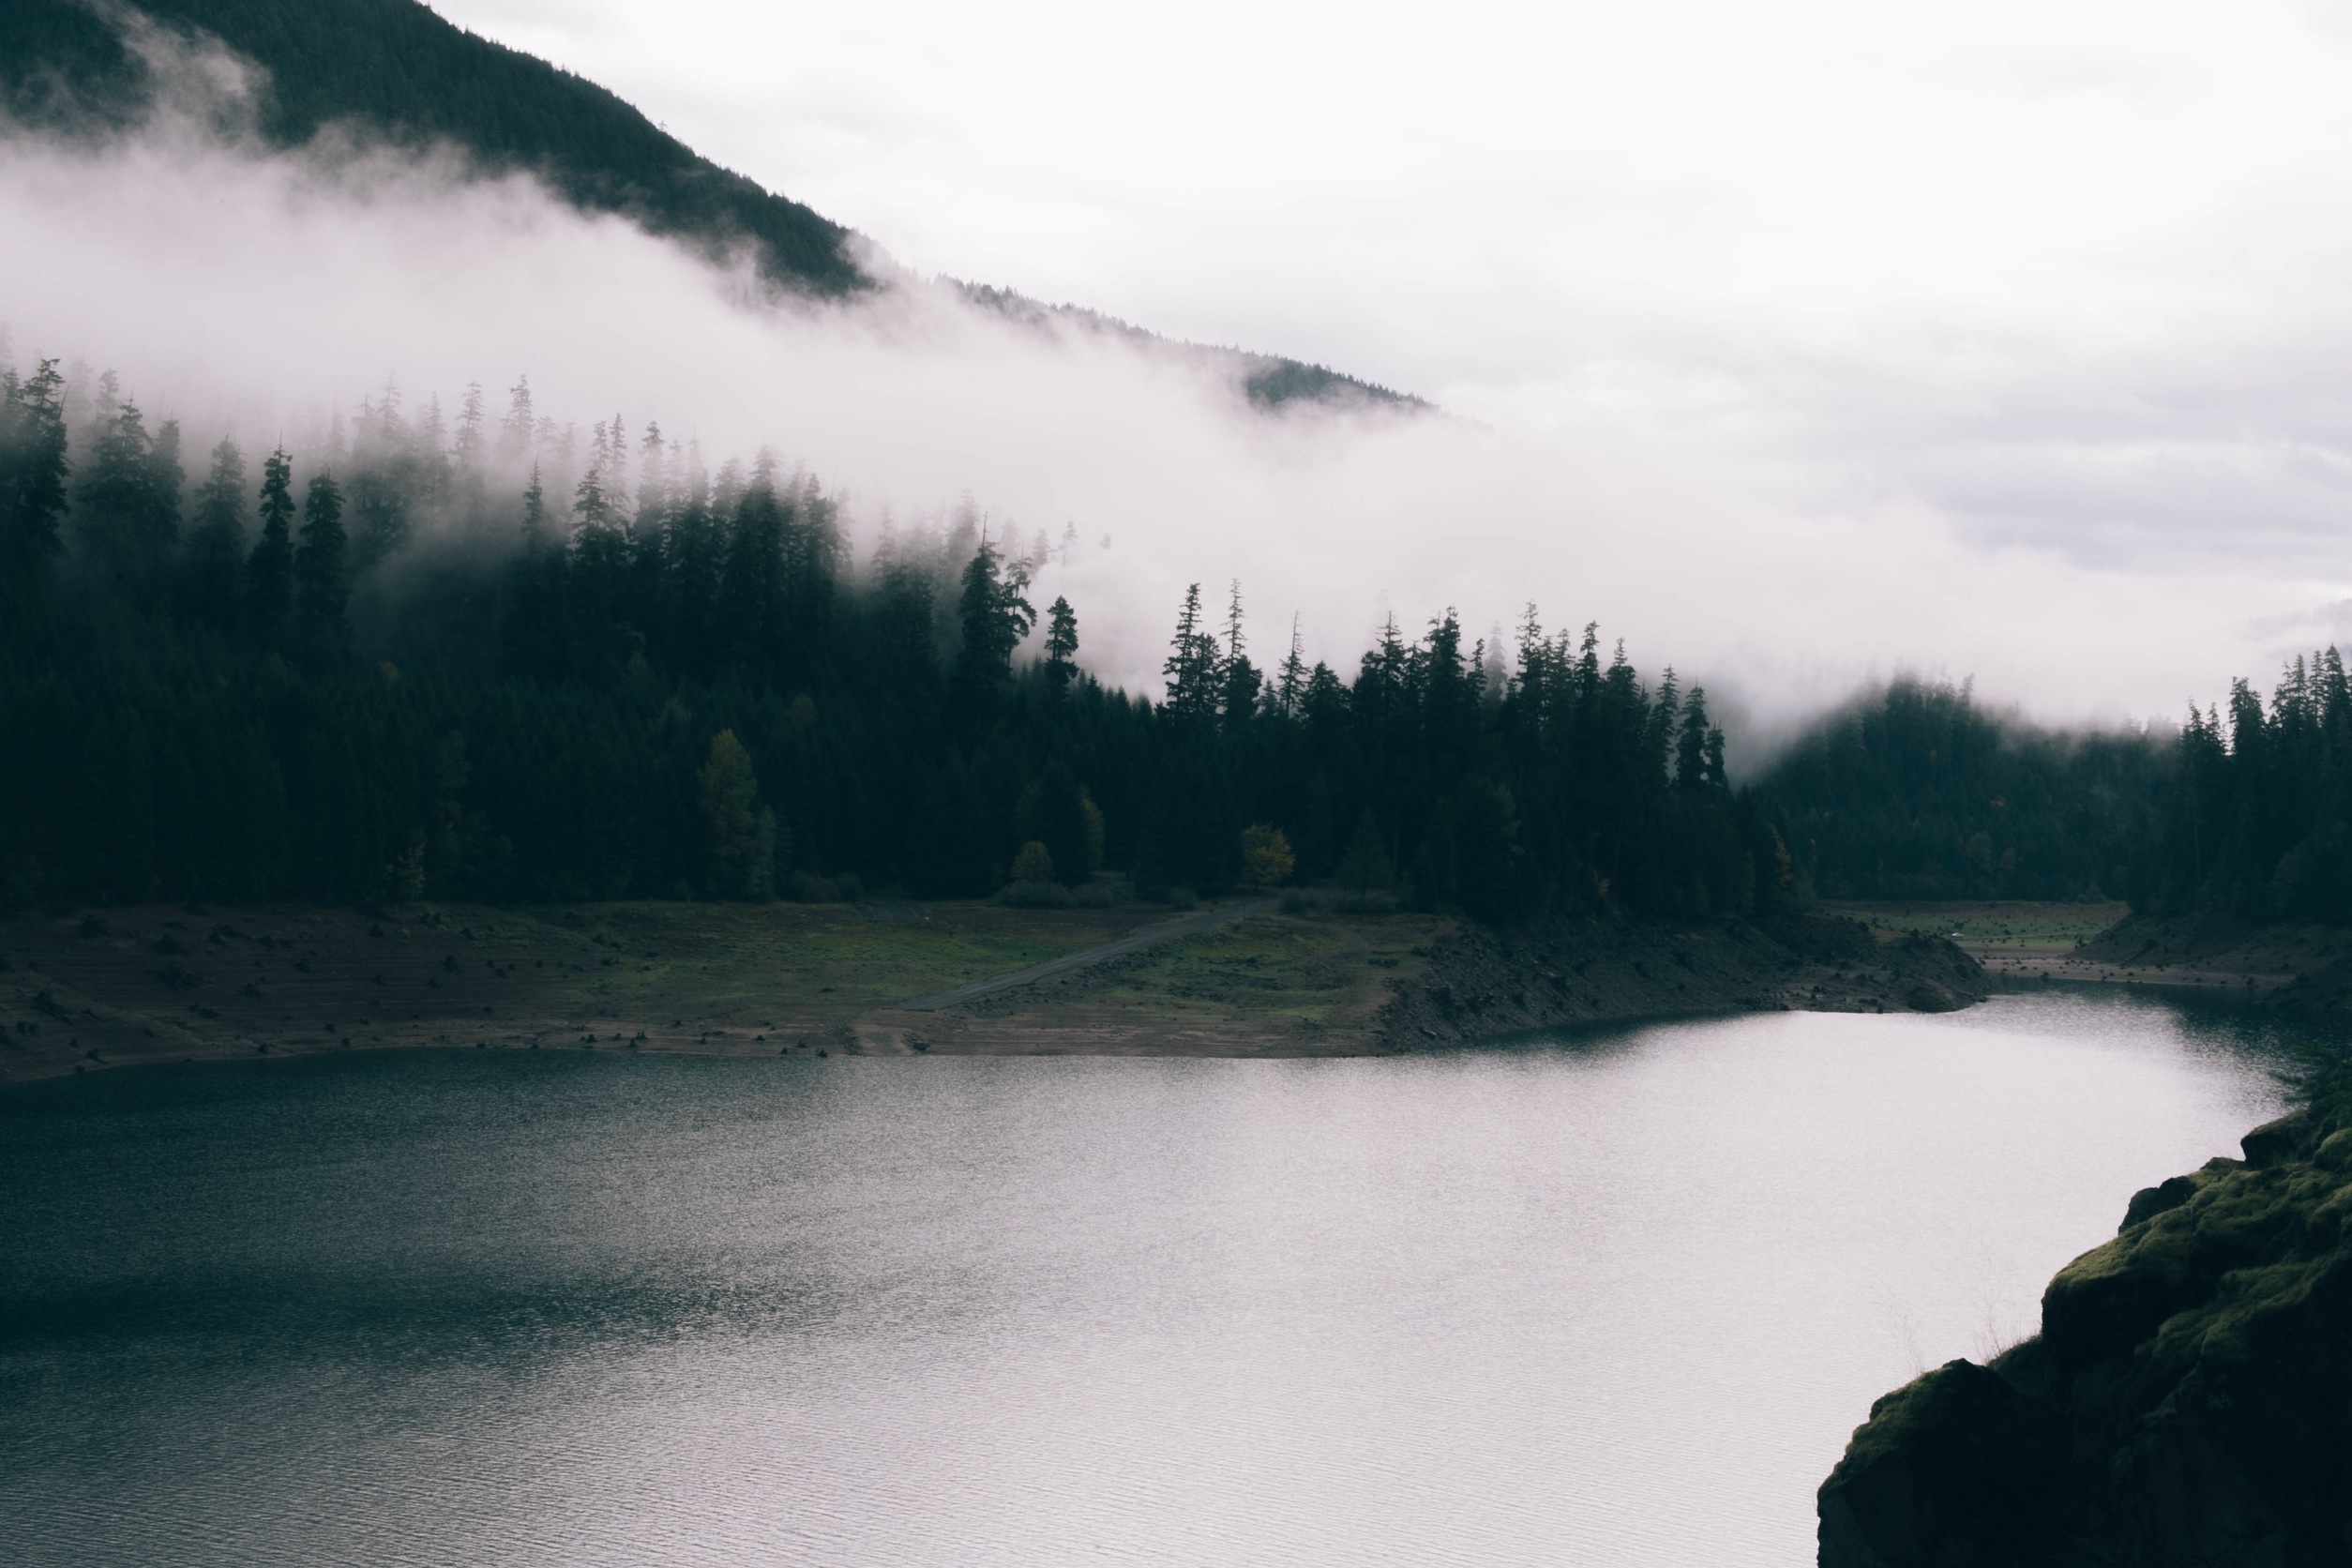
landscape, sea, water, nature, forest, wilderness, mountain, cloud, fog, mist, morning, wave, lake, view, dawn, river, valley, mountain range, foggy, environment, green, reflection, scenic, scenery, weather, haze, fjord, reservoir, body of water, trees, mountains, habitat, loch, landform, geographical feature, atmospheric phenomenon, mountainous landforms